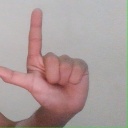
अक्षर: ल